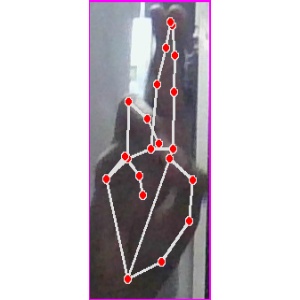
अक्षर: र